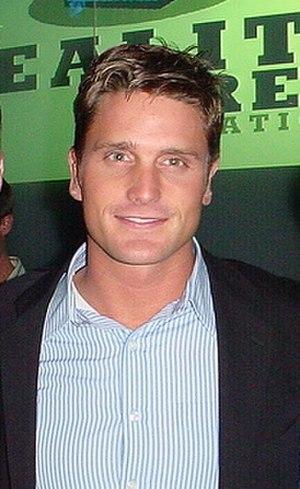
Reichen Lehmkuhl, né Richard Allen Lehmkuhl le 26 décembre 1973 à Cincinnati, est un mannequin et acteur américain et ancien officier de l'United States Air Force qui a gagné la saison 4 de l'émission de téléréalité, The Amazing Race. Il était alors en couple avec Chip Arndt.